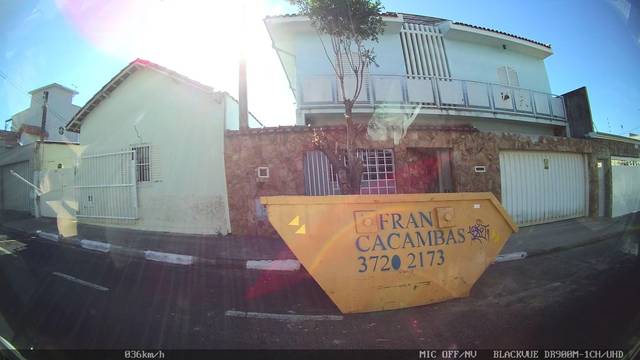
Region: Brazil
Coordinates: -20.54, -47.413